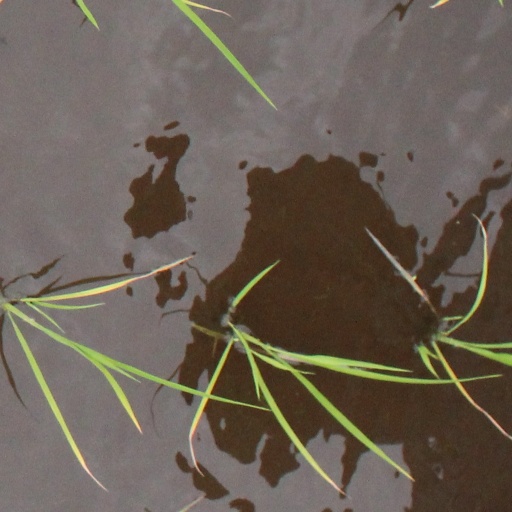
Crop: rice